Temppeliaukio Church

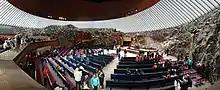
Interior of Rock Church as seen from the balcony.

Temppeliaukio Church is a Lutheran church in the Töölö neighbourhood of Helsinki, Finland. The church was designed by architects and brothers Timo and Tuomo Suomalainen and opened in 1969. Built directly into solid rock, it is also known as the Church of the Rock and Rock Church.